Nantes

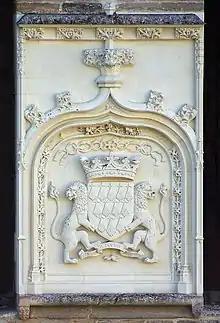
The arms of the dukes of Brittany in the Castle of the Dukes of Brittany

Nantes has 100 public parks, gardens and squares covering . The oldest is the Jardin des Plantes, a botanical garden created in 1807. It has a large collection of exotic plants, including a 200-year-old "Magnolia grandiflora" and the national collection of "camellia". Other large parks include the Parc de Procé, Parc du Grand Blottereau and Parc de la Gaudinière, the former gardens of country houses built outside the old town. Natural areas, an additional , include the Petite Amazonie (a Natura 2000 protected forest) and several woods, meadows and marshes. Green space (public and private) makes up 41 percent of Nantes's area.